Marylebone East (UK Parliament constituency)

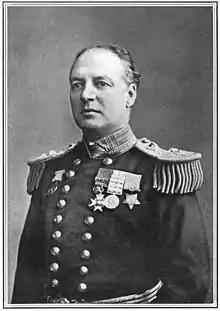
Beresford

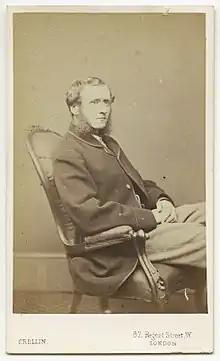
Beesly

Beresford was appointed Lord Commissioner of the Admiralty, requiring a by-election.